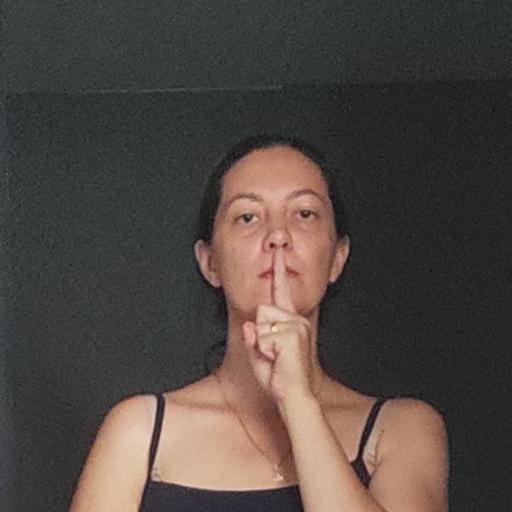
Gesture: mute